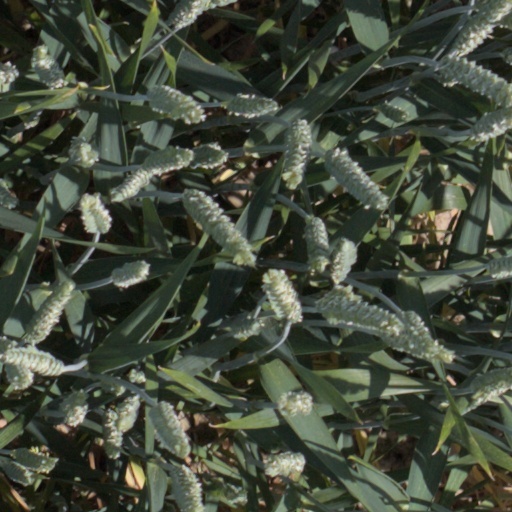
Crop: wheat